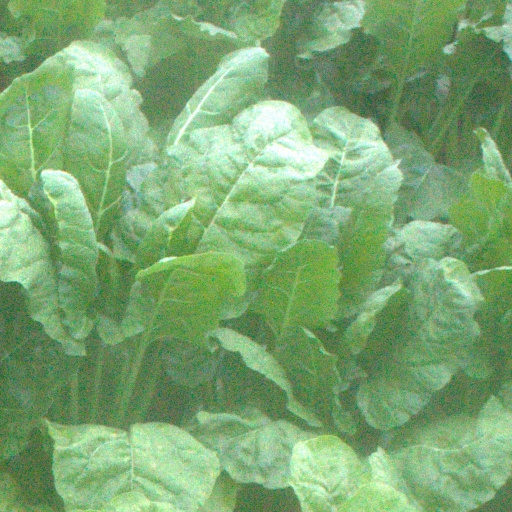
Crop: sugar beet